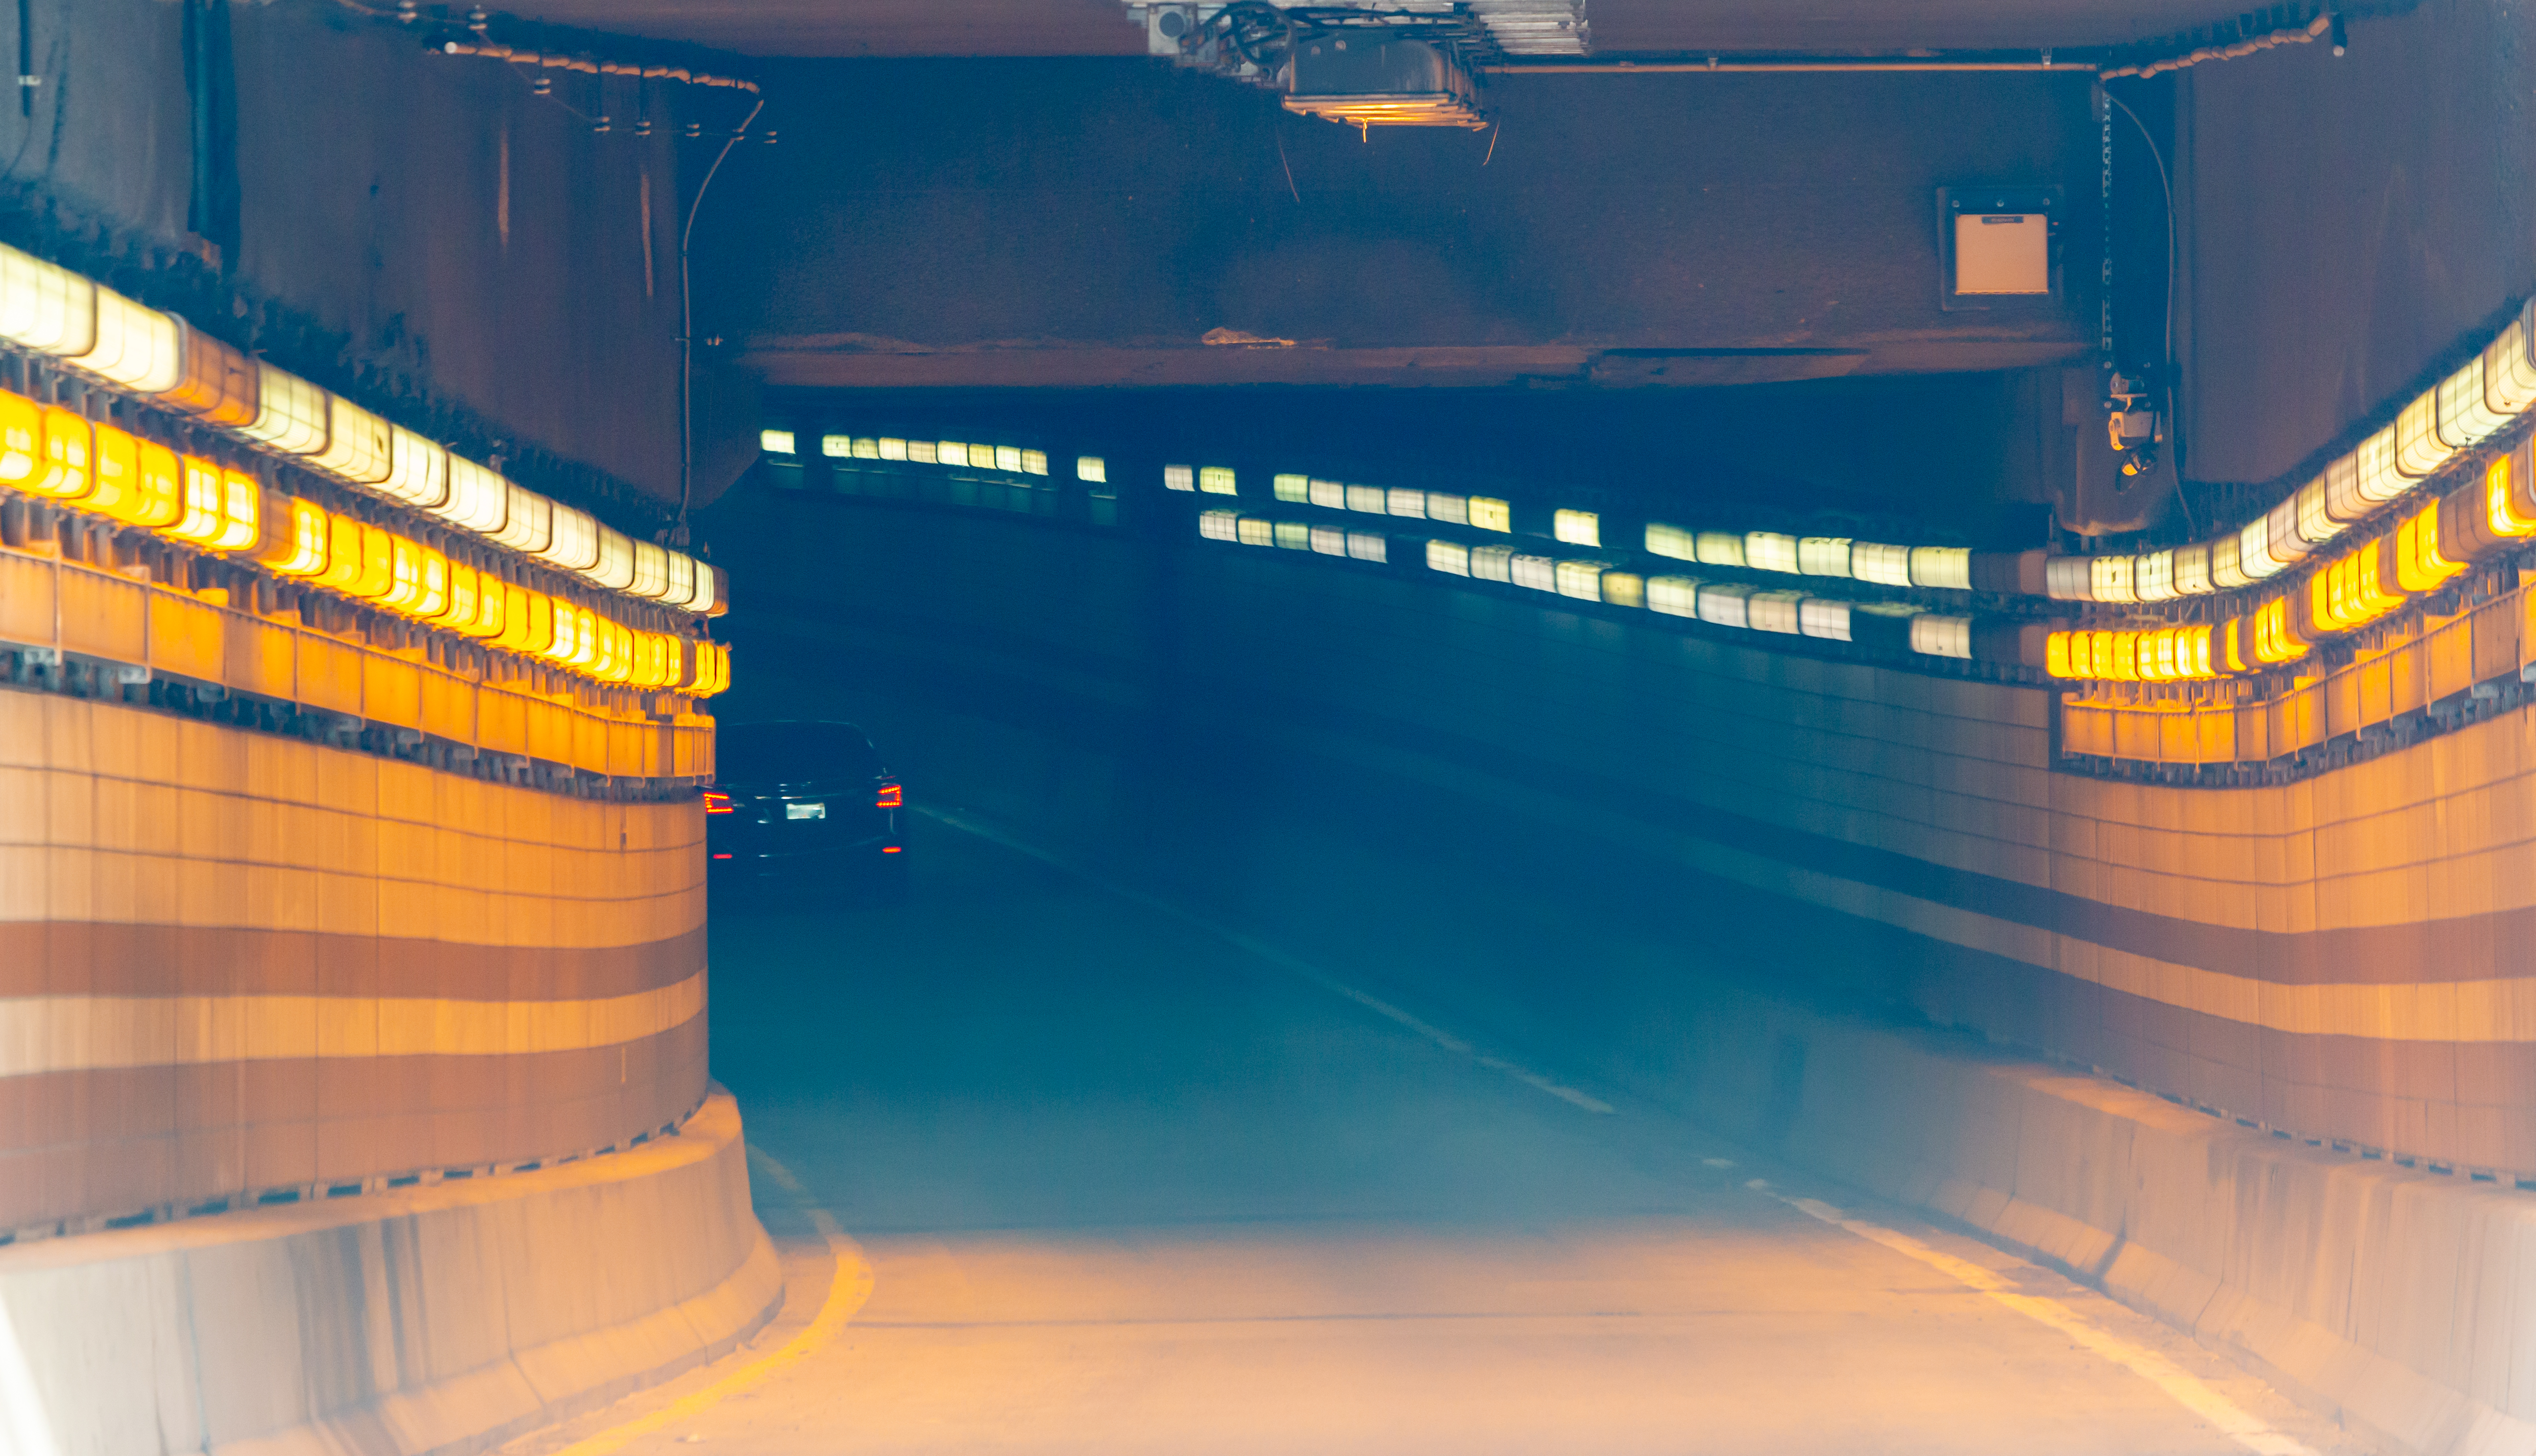
yellow, sky, line, vehicle